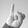
ASL letter: I